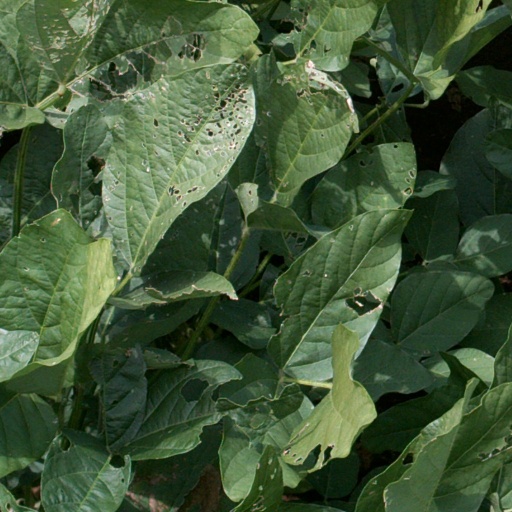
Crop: soybean